Candlelight in Algeria

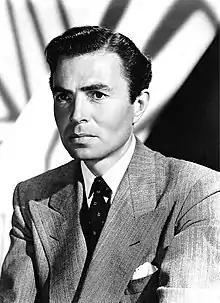
James Mason portrays British Agent Alan Thurston.

The film premiered at the Regal, Marble Arch in London on 18 February 1944, but the reviewer for "The Times" was somewhat disappointed: ""Candlelight in Algeria" is not the film it might have been with such a theme to inspire it; it shows itself aware of the possibilities, but fails to exploit them."